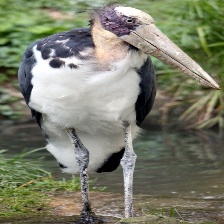
Species: LESSER ADJUTANT
Scientific name: LEPTOPTILOS JAVANICUS
ImageNet parent category: white_stork